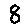
Label: 8